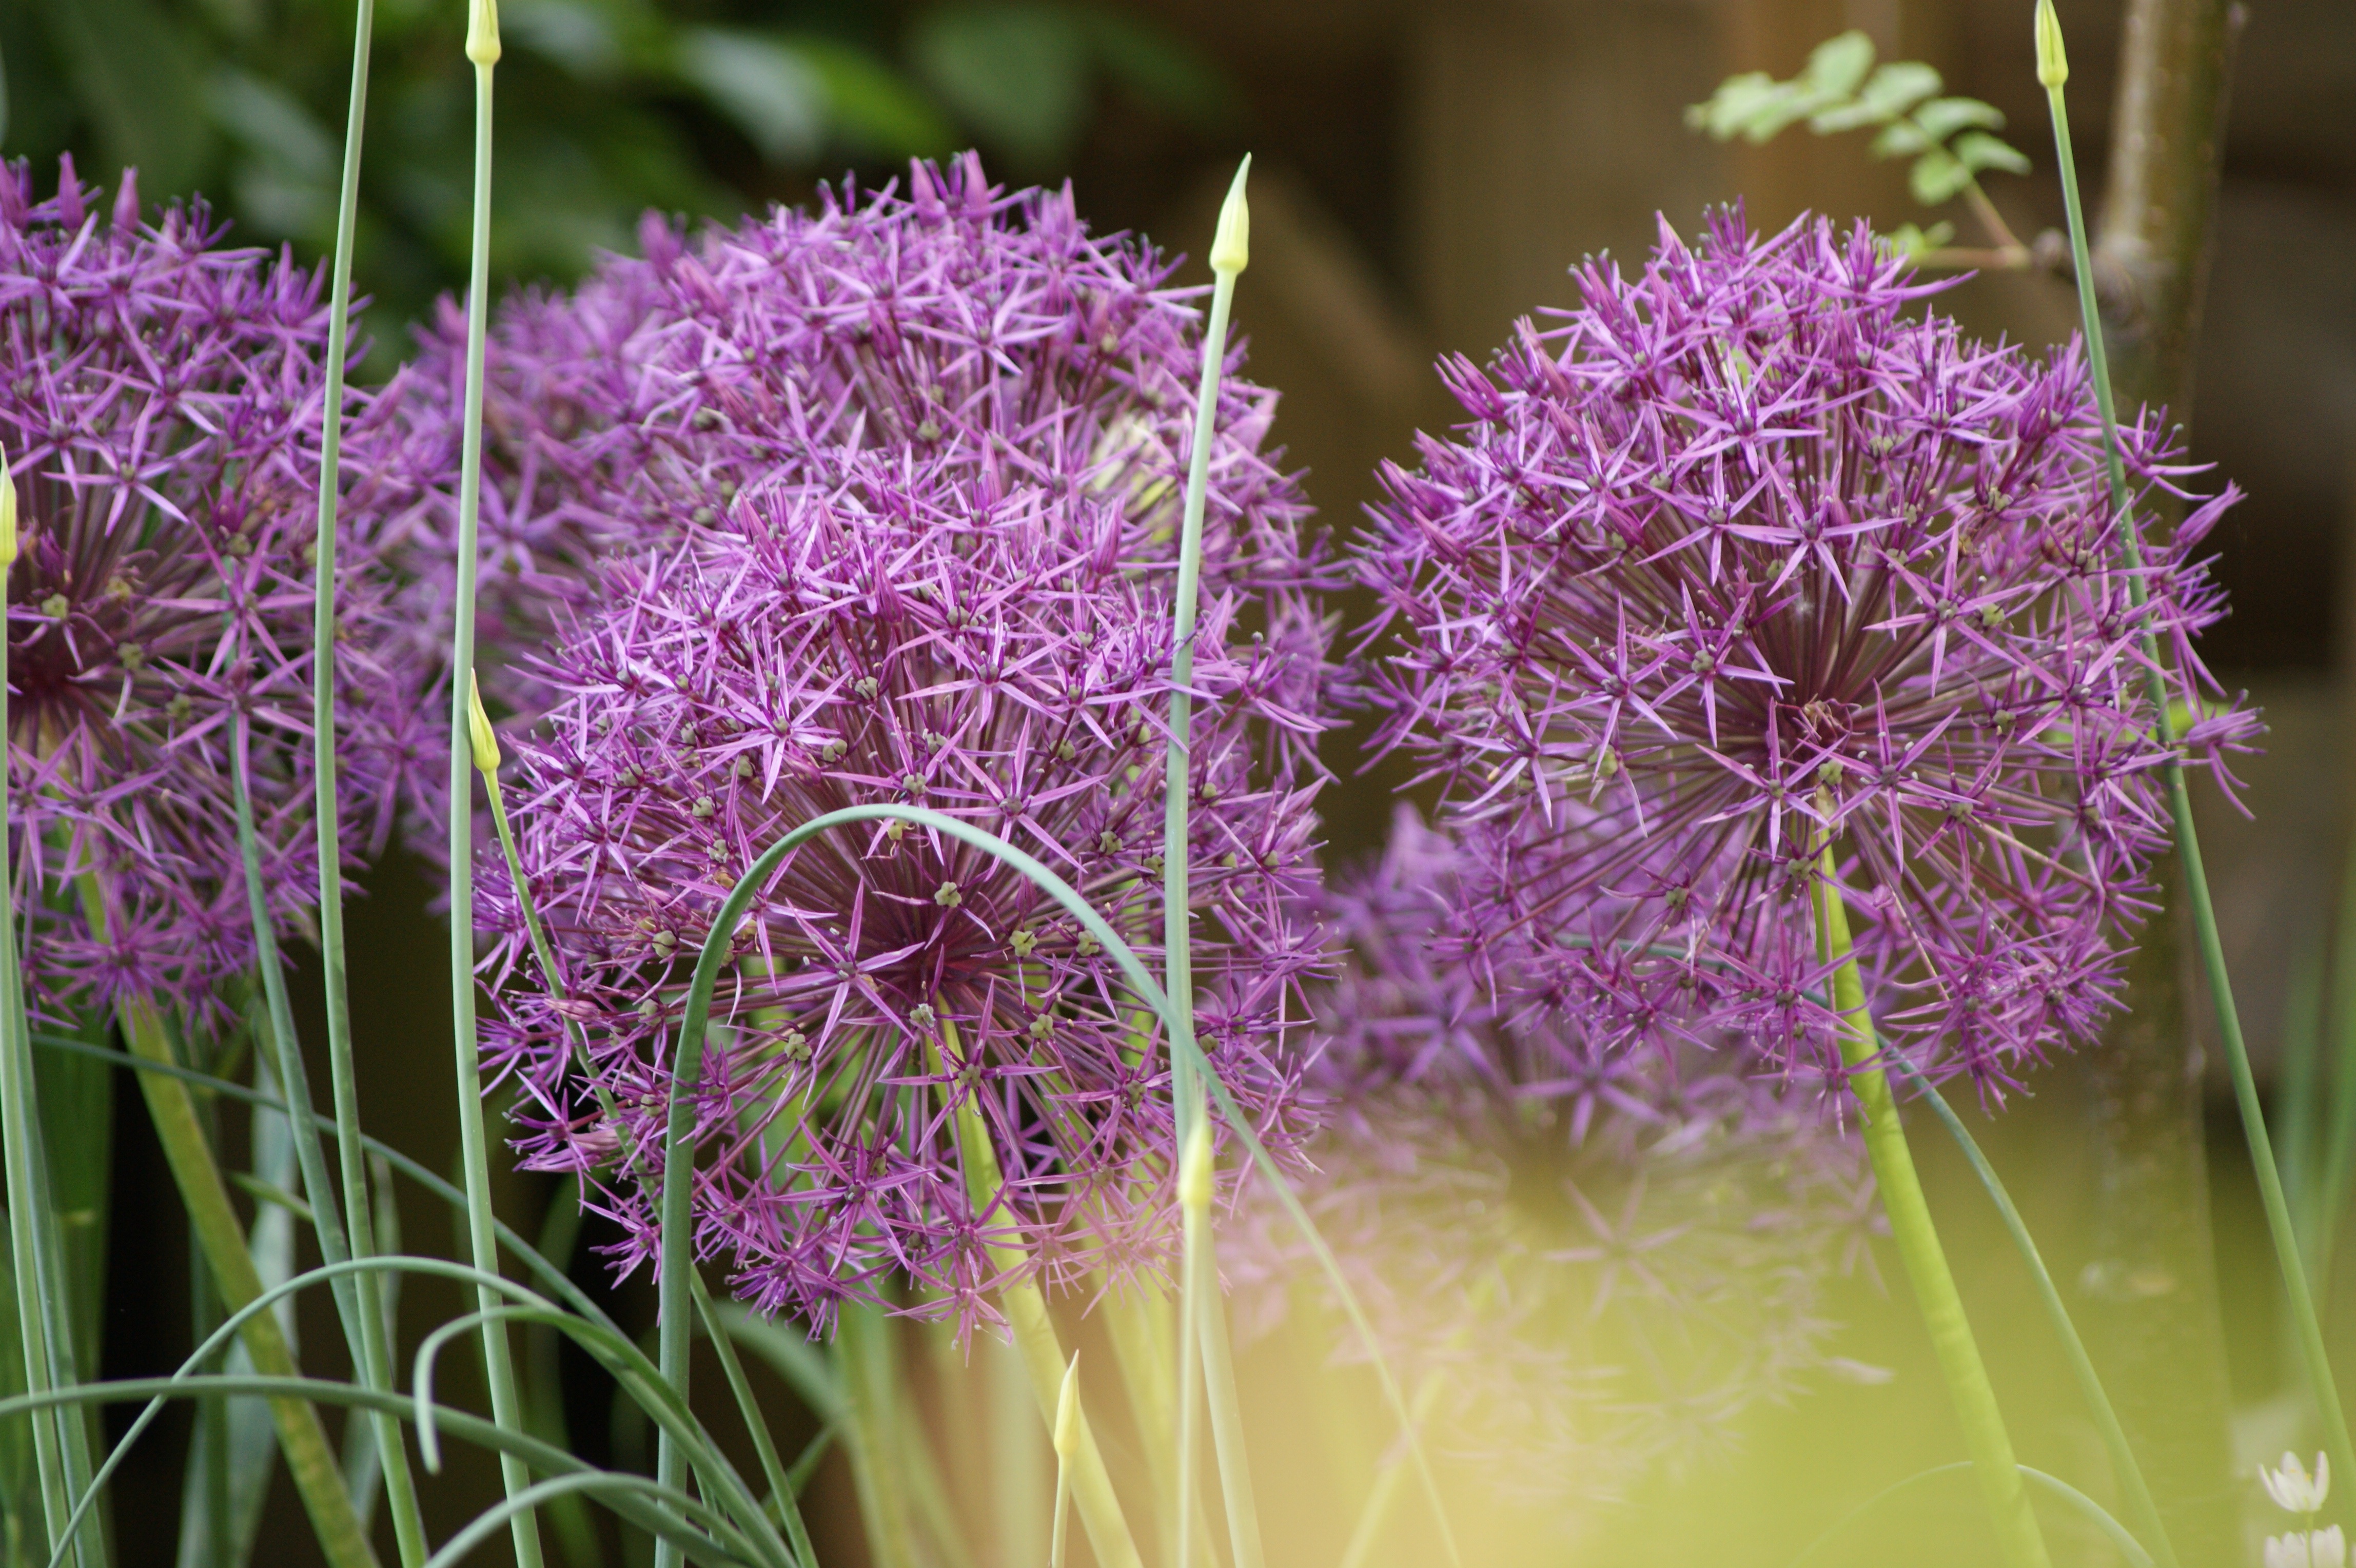
plant, flower, purple, bloom, botany, garden, flora, outdoors, chives, flowering plant, alliums, annual plant, onion genus, amaryllis family